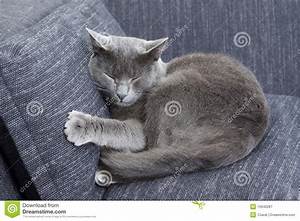
Label: gatto